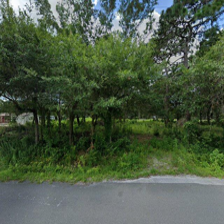
Label: streetView